Fort Ogden, Florida

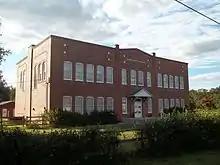
Old school in Fort Ogden

Fort Ogden is an unincorporated community in DeSoto County, Florida, United States, located approximately southwest of the city of Arcadia. U.S. Route 17 and the Fort Myers Division of the Seminole Gulf Railway pass through the community, and break away from each other.